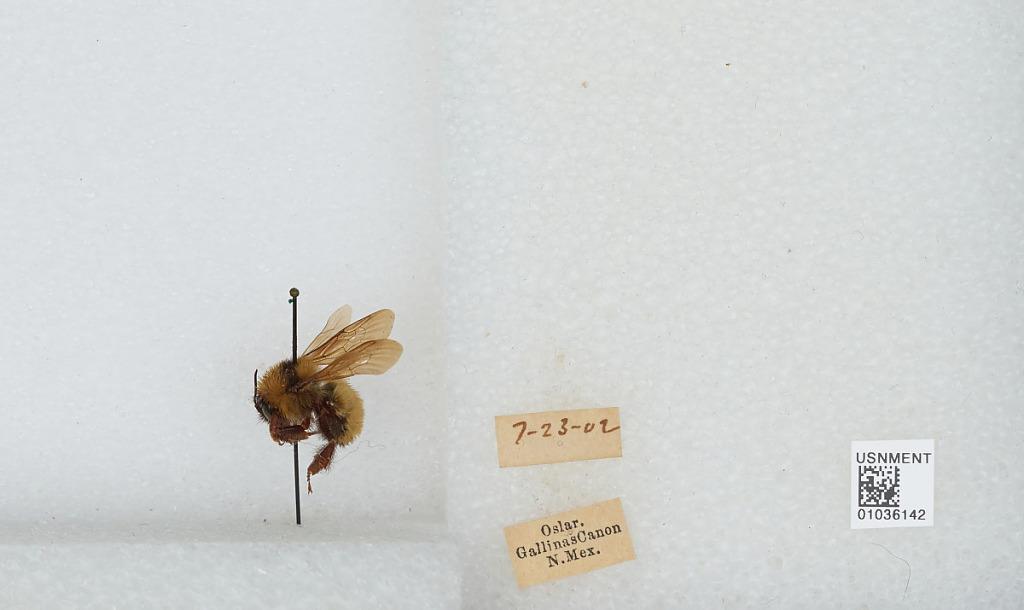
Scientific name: Bombus (Fervidobombus) sonorus Say
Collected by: Oslar
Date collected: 1902-7-23
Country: United States
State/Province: New Mexico
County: Grant
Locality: Gallinas Canyon
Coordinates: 34.1881, -107.329